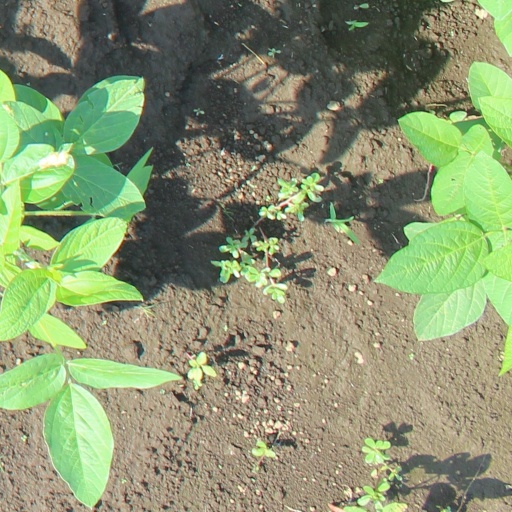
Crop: soybean